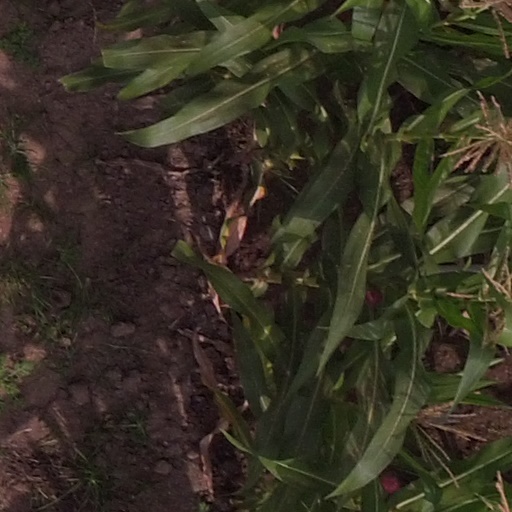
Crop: maize; corn